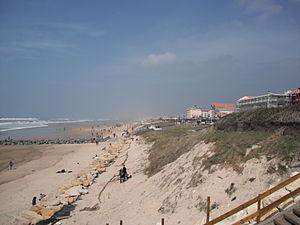
Plage - Lacanau-Océan (Gironde, France)